Pacte Synarchique

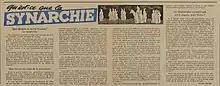
Femmes Francaises.jpg

The Pacte Synarchique is a historical theory that the surrender of Vichy France was as a result of a conspiracy by French industrial and banking interests to surrender France to Hitler in order to fight Communism.